Yaesu (brand)

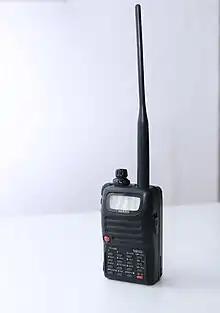
Widespread Yaesu FT50 UHF/VHF radio

Yaesu is a Japanese brand of amateur radio equipment, founded as in 1959 by a Japanese radio amateur Sako Hasegawa (call sign JA1MP) in Yaesu, Japan, a district of Tokyo.